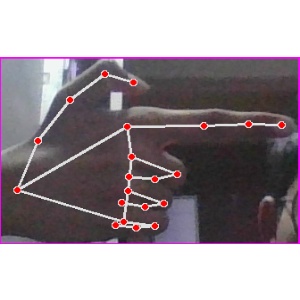
अक्षर: ब